Ness of Brodgar

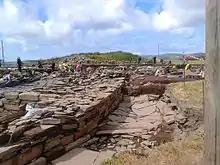
The site in 2016

The Ness of Brodgar is a Neolithic archaeological site covering located between the Ring of Brodgar and the Stones of Stenness in the Heart of Neolithic Orkney World Heritage Site on Mainland, Orkney, Scotland. Excavations took place from 2003 to 2024, after which the site was infilled to protect the exposed structures from environmental damage,